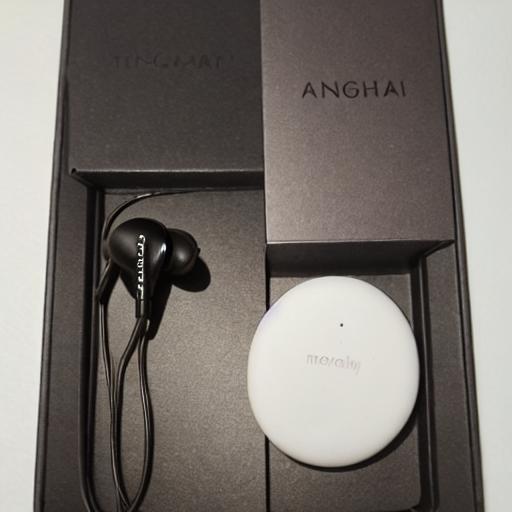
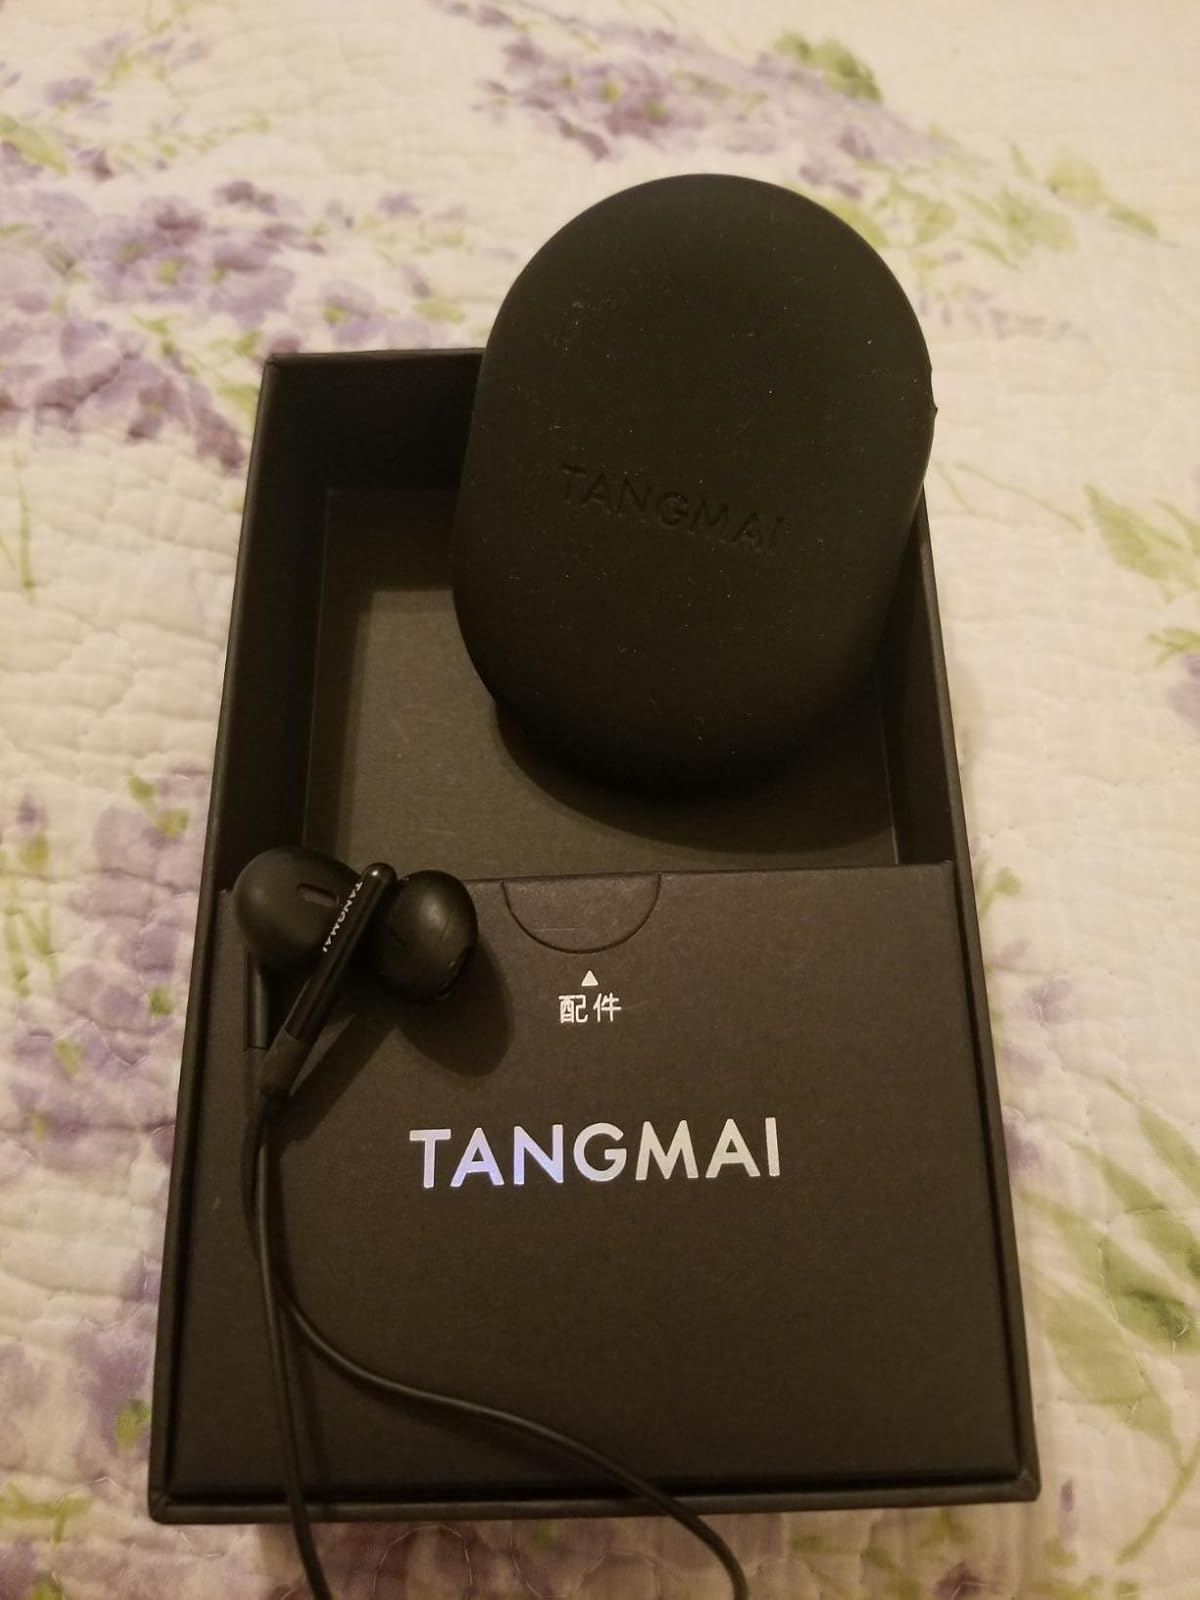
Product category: earbuds
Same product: no